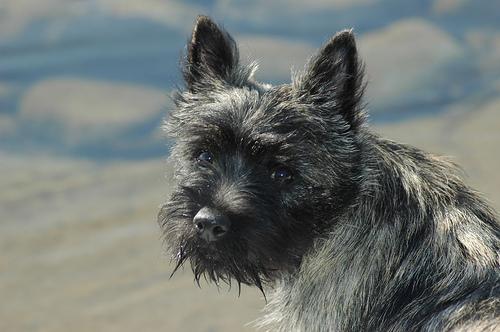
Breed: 211-n000009-cairn